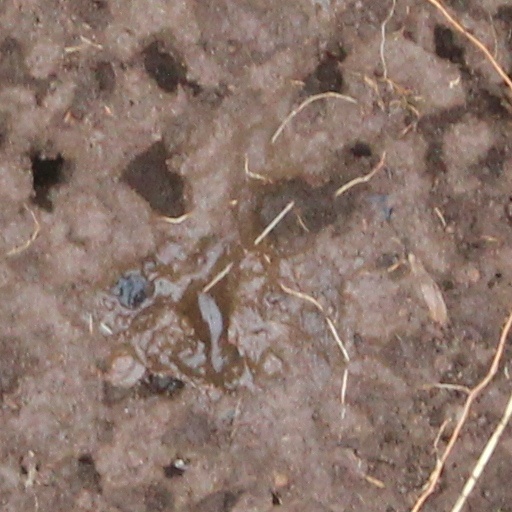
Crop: wheat